Herbal

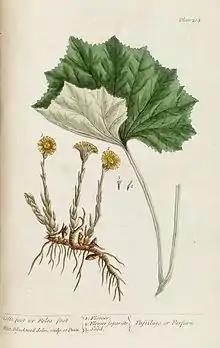
Illustration from Elizabeth Blackwell's "A Curious Herbal" (1737)

In the thirteenth century, scientific inquiry was returning and this was manifest through the production of encyclopaedias; those noted for their plant content included a seven volume treatise by Albertus Magnus (c. 1193–1280) a Suabian educated at the University of Padua and tutor to St Thomas Aquinas. It was called "De Vegetabilibus" (c. 1256 AD) and even though based on original observations and plant descriptions it bore a close resemblance to the earlier Greek, Roman and Arabic herbals. Other accounts of the period include "De Proprietatibus Rerum" (c. 1230–1240) of English Franciscan friar Bartholomaeus Anglicus and a group of herbals called "Tractatus de Herbis" written and painted between 1280 and 1300 by Matthaeus Platearius at the East-West cultural centre of Salerno Spain, the illustrations showing the fine detail of true botanical illustration.